Una Watters

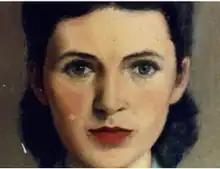
A self-portrait

Una Watters (4 November 1918 – 20 November 1965) was an Irish artist and librarian. She was the artist who created the Claíomh Solais (Sword of Light) image used to commemorate the 50th anniversary of the Easter Rising in 1966.